White Buffalo (Cheyenne leader)

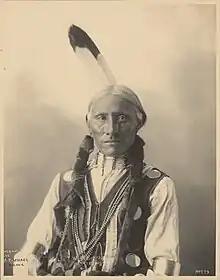

White Buffalo (c. 1862- June 1929) was a chief of the Northern Cheyenne. He was born in Montana Territory to the Northern Cheyenne tribe but was forced with most of his tribe to remove to Indian Territory (now the State of Oklahoma). He lived most of his life on the Cheyenne and Arapaho Reservation in Indian Territory and then Oklahoma. He graduated in 1884 as one of the early attendees of Carlisle Indian Industrial School, in Carlisle, Pennsylvania, one of 249 students from his tribe to attend that school over the years of its operation.